Allamuchy Freight House

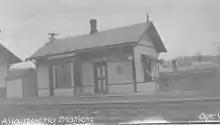
Allamuchy Station in 1918

The Lehigh and Hudson River Railway built a rail line through Allamuchy in 1882. A passenger station for Allamuchy was built in 1885 and the freight house was built in 1906. Passenger service on the rail line ended in 1933, and the passenger station was removed in 1934. Thus, the freight house became the primary railroad structure serving Allamuchy. President Franklin D. Roosevelt visited Allamuchy in 1944 via his private railway car, the Ferdinand Magellan. The Lehigh & Hudson River Railway was merged into Conrail in 1976, and the freight house was abandoned. The freight house was in severe disrepair when it was added to the National Register of Historic Places in 2002, and a project to restore the building was begun in 2004 by the New Jersey Midland Railroad Historical Society and the Allamuchy Township Environmental Committee. The project is now part of the Save America's Treasures partnership. There are also plans to rebuild the demolished passenger station building.